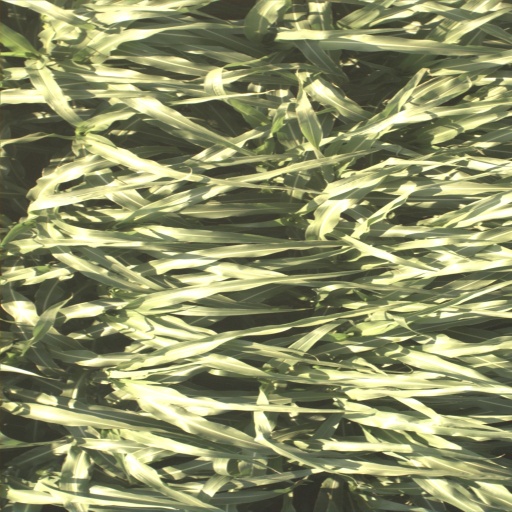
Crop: sorghum